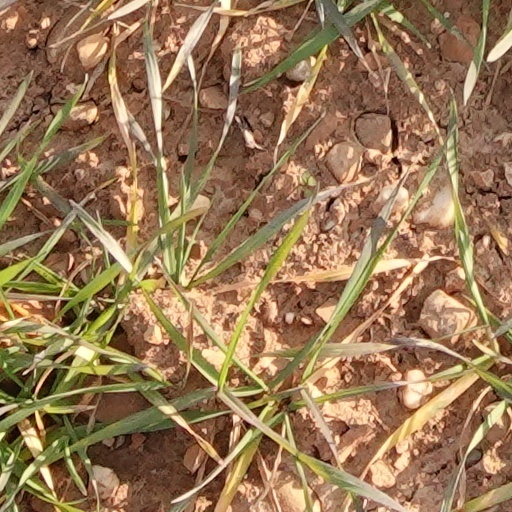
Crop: wheat